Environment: real
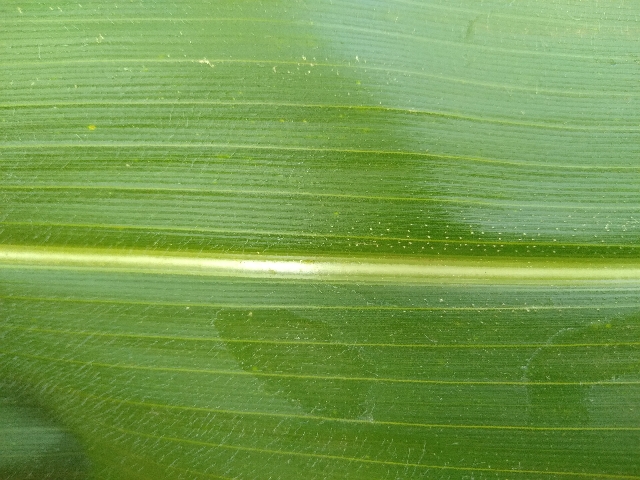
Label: healthy